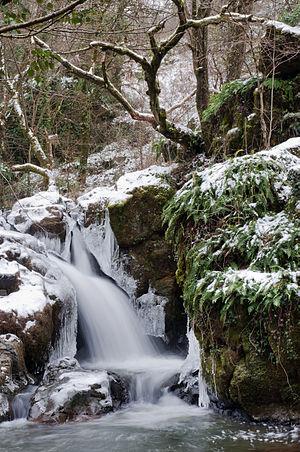
Cascade du puits d'enfer sous la neige, située sur la commune d'Exireuil.
Exireuil est une commune du centre-ouest de la France, située dans le département des Deux-Sèvres. Ses habitants s'appellent les Exirois et les Exiroises.